Emperor Ruizong of Tang

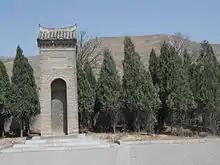
Qiaoling, the tomb of Emperor Ruizong, in Pucheng County, Shaanxi

Meanwhile, Princess Taiping continued to be highly extremely influential in governmental matters through Emperor Ruizong: she used his power without permission, and most chancellors, forbidden troops, officials and warlords were her associates. (Of the seven chancellors at the time, five – Dou Huaizhen, Xiao Zhizhong, Cen Xi, Cui Shi, and Lu Xiangxian – were made chancellors at her recommendation, although Lu was not considered a member of her party.) As he continued to control, of course, he was still unable to control the rivalry scene dominated by two rival factions: the war between Princess Taiping and Emperor Xuanzong intensified: both sought to seize the full throne in their own right and sought to eliminate each other. Liu Youqiu and the general Zhang Wei, with Emperor Xuanzong's approval, planned to mobilize the imperial guards to kill several of those chancellors—Dou, Cui, and Cen. However, after Zhang told the plan to the imperial censor Deng Guangbin, the news was leaked. Liu was arrested, and initially set to be executed. Emperor Xuanzong interceded on his behalf with Emperor Ruizong, and Liu, Zhang, and Deng were spared but exiled.